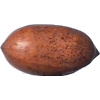
Label: nut_pecan